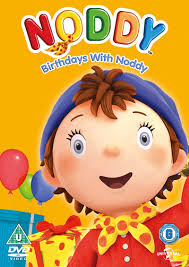
Portrait style: Cartoon Portrait